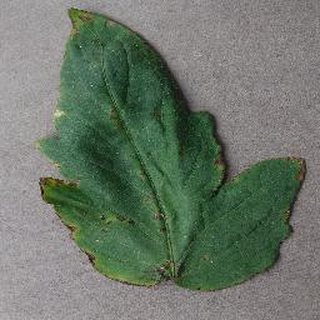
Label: tomato_bacterial_spot